St. Francis Dam

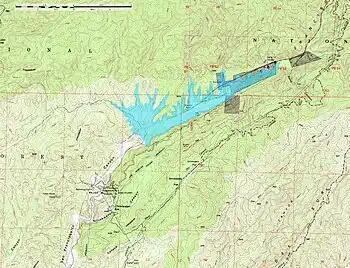
The approximate extent of the reservoir created by the dam

It was during the process of building the aqueduct that Mulholland first considered sections of San Francisquito Canyon as a potential dam site. He felt that there should be a reservoir of sufficient size to provide water for Los Angeles for an extended period in the event of a drought or if the aqueduct were damaged by an earthquake. In particular, he favored the area between where the hydroelectric power plants Powerhouses and were to be built, with what he perceived as favorable topography, a natural narrowing of the canyon downstream of a wide, upstream platform which would allow the creation of a large reservoir area with a minimum possible dam. A large camp had been set up to house the workers near this area, and Mulholland used his spare time becoming familiar with the area's geological features.